The Nanny

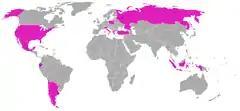
Countries with local versions

"The Nanny" was shown in more than eighty countries worldwide. In addition, several local versions of the show have been produced in other countries. These shows follow the original scripts very closely, but with minor alterations in order to adapt to their respective country's culture. The remake in Russia was so popular that some original American writers of the show were commissioned to write new scripts after all original episodes were remade.